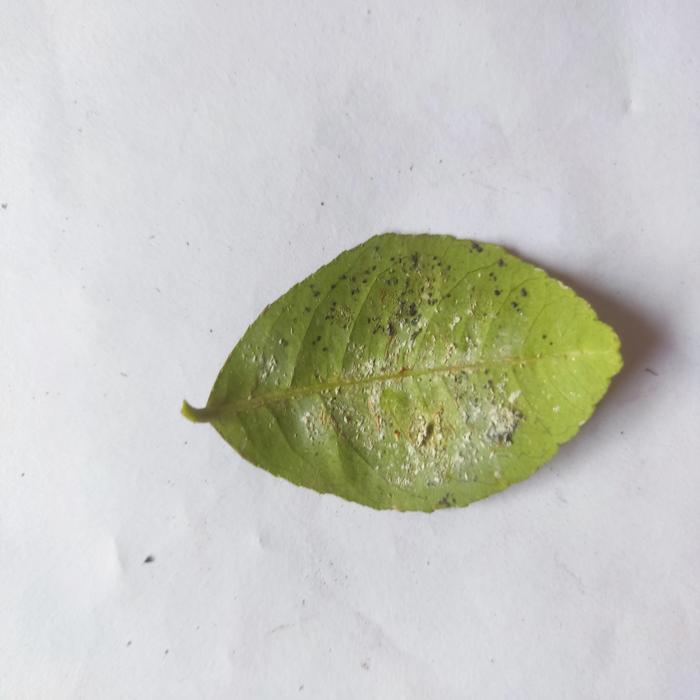
Crop: Lemon
Leaf condition: Sooty_Mold